Millswood railway station

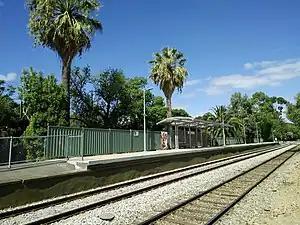
Southbound view of the station platform, March 2018

Millswood railway station is located on the Belair line in Adelaide. Situated in the Adelaide suburb of Millswood, it is from Adelaide station.